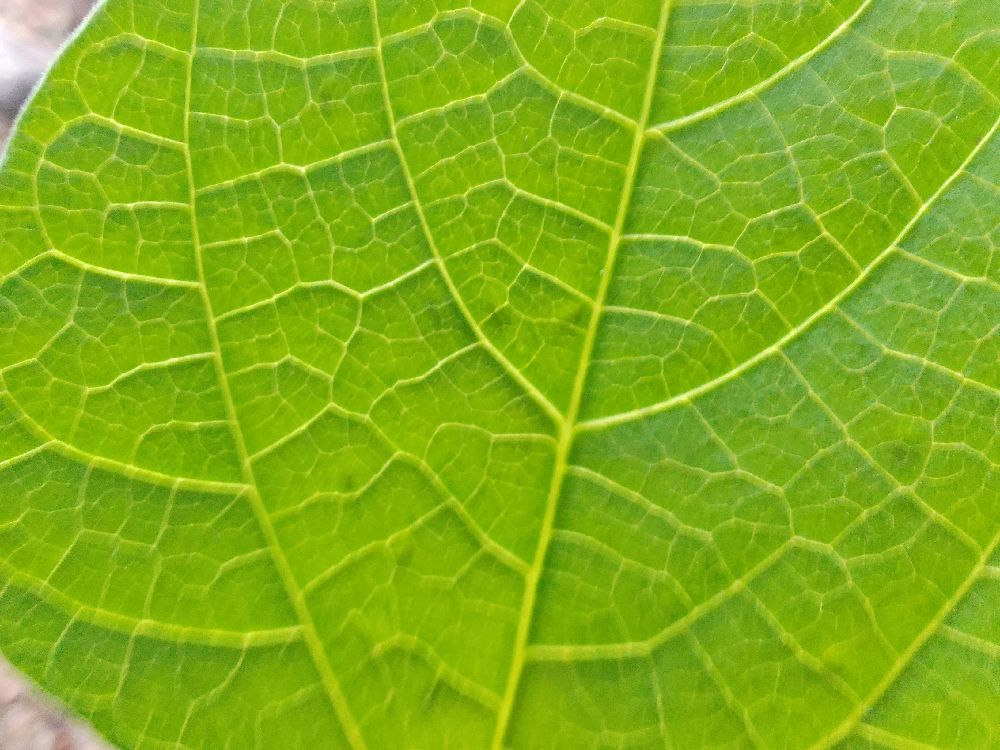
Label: healthy